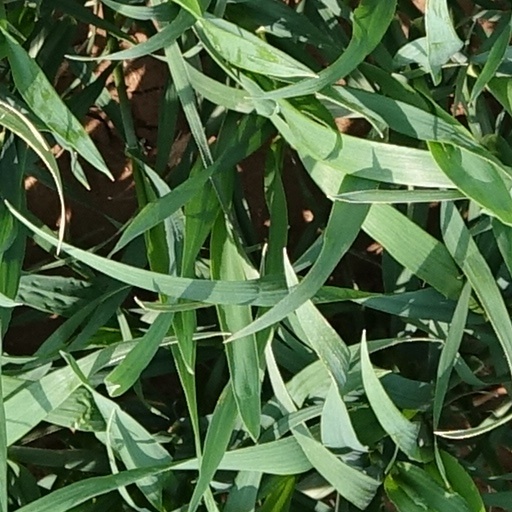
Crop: wheat